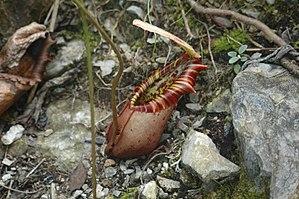
Nepenthes northiana est une espèce carnivore de népenthès appartenant à la famille des Nepenthaceae qui est endémique de Bornéo. Elle a été découverte à Bornéo par Marianne North dans la forêt aux alentours du village de Bau et peinte par elle-même. Joseph Dalton Hooker l'a décrite en 1881 et l'a dénommée en l'honneur de Miss North. C'est une espèce considérée comme vulnérable par l'UICN.